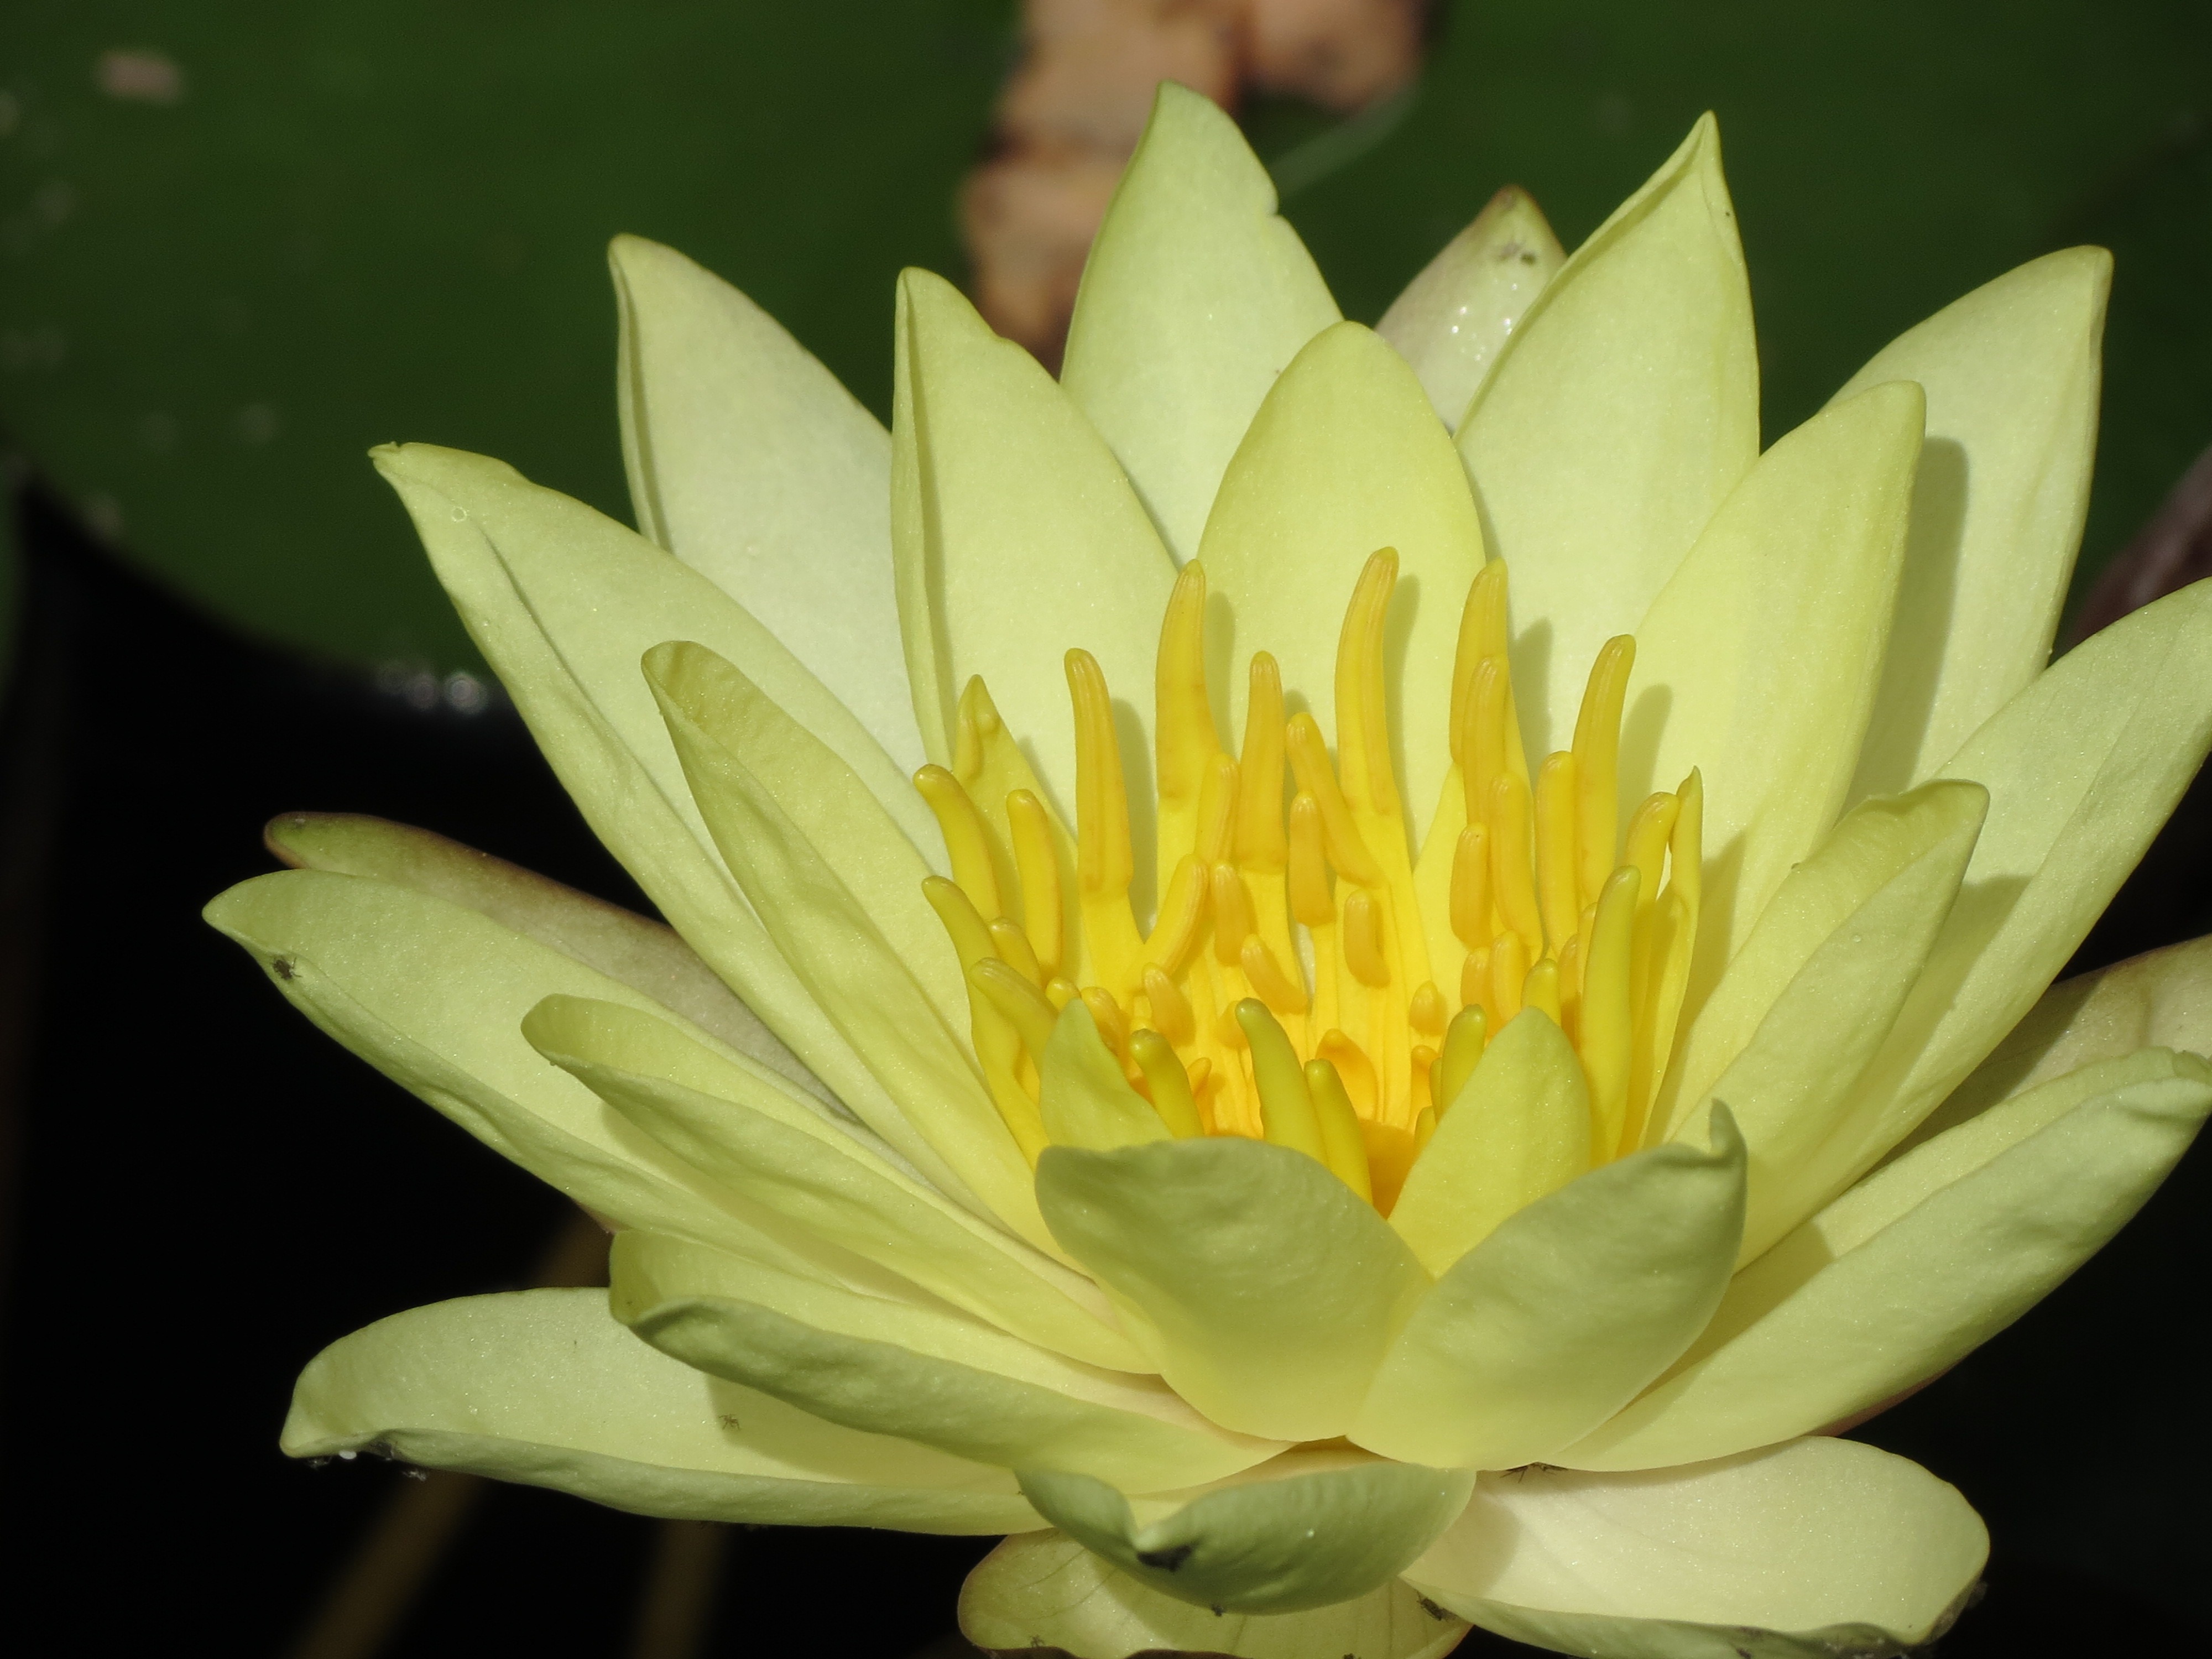
plant, flower, petal, pond, green, botany, yellow, garden, sacred lotus, aquatic plant, flora, plants, close up, waterlilies, lotus, lily, macro photography, flowering plant, plant stem, land plant, lotus family